North German Confederation

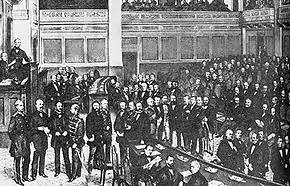
First session of the on 24 February 1867. This organ was actually not a parliament as there was no federal state then. Its sole purpose was to discuss and accept the draft constitution. Later, in August, the North Germans elected the first Reichstag as established by the new constitution.

The North German Constitution of 16 April 1867 created a national parliament with universal suffrage (for men above the age of 25), the . Another important organ was the , the 'federal council' of the representatives of the state governments. To adopt a law, a majority in the Reichstag and in the Bundesrat was necessary. This gave the allied governments, meaning the states (and, depending on the state, their princes), an important veto.